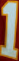
Number: 1